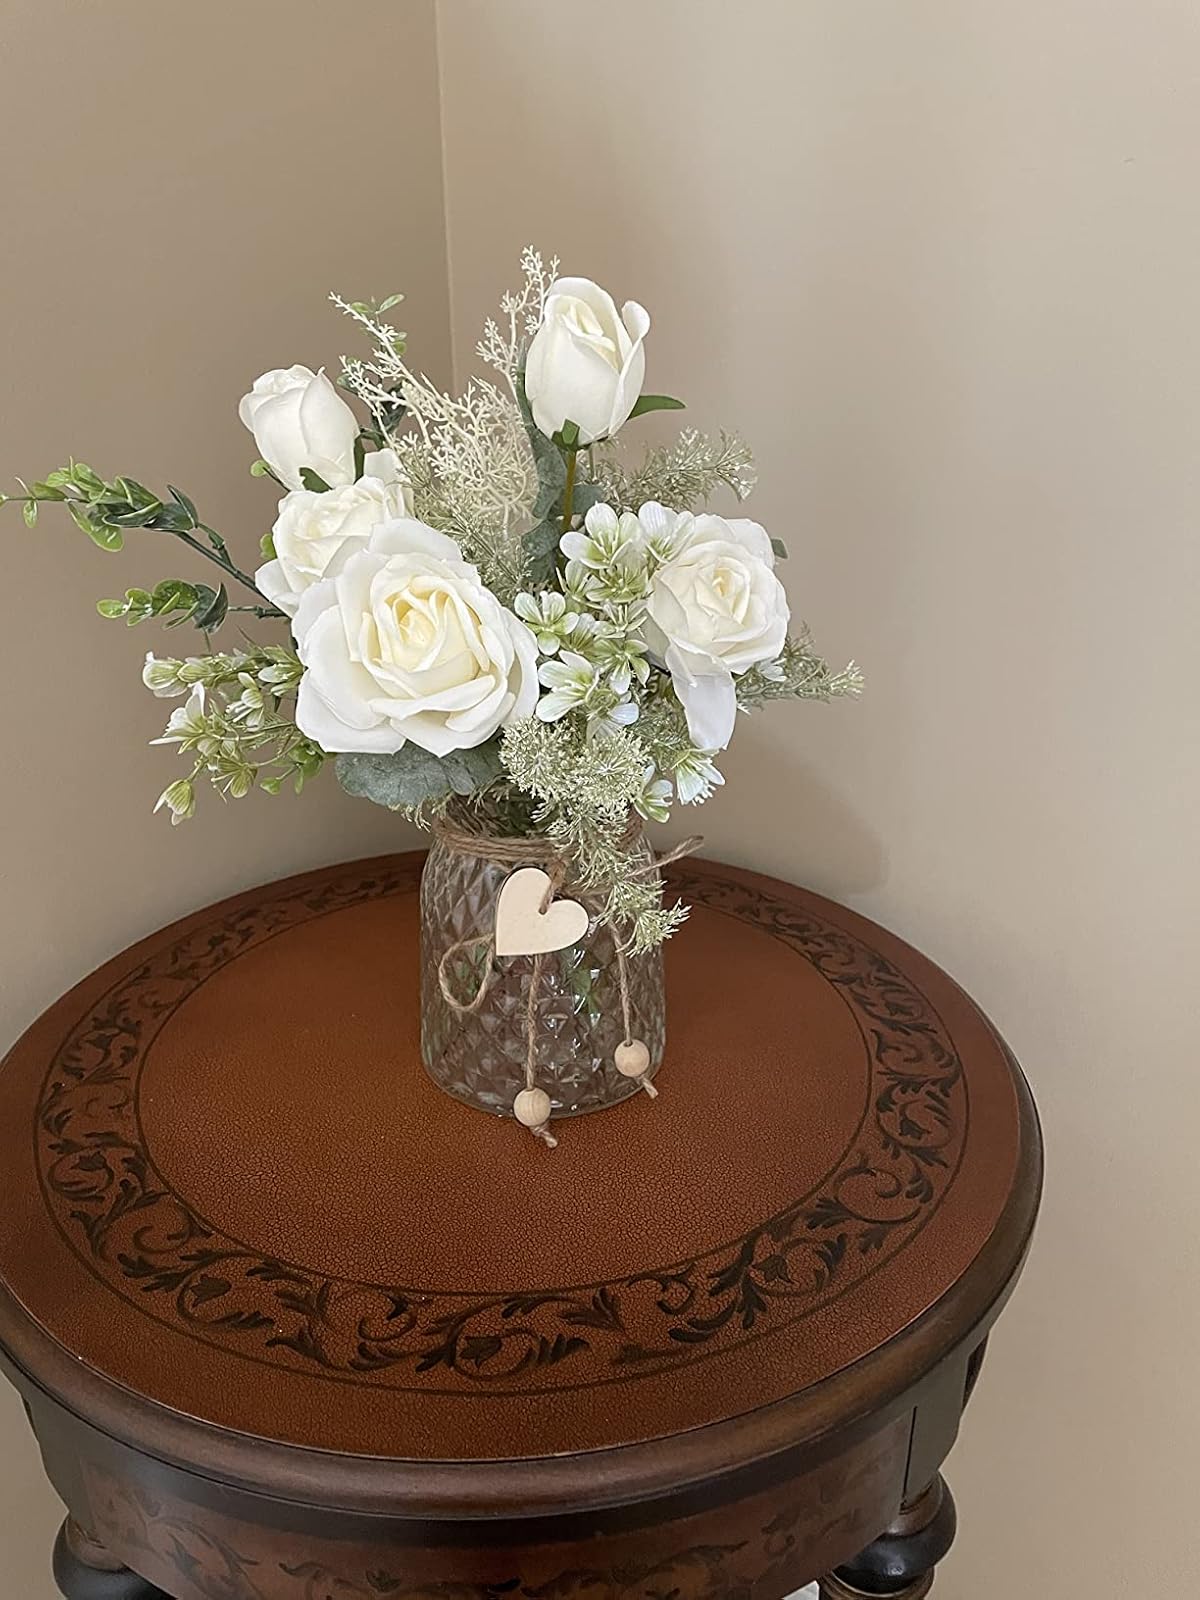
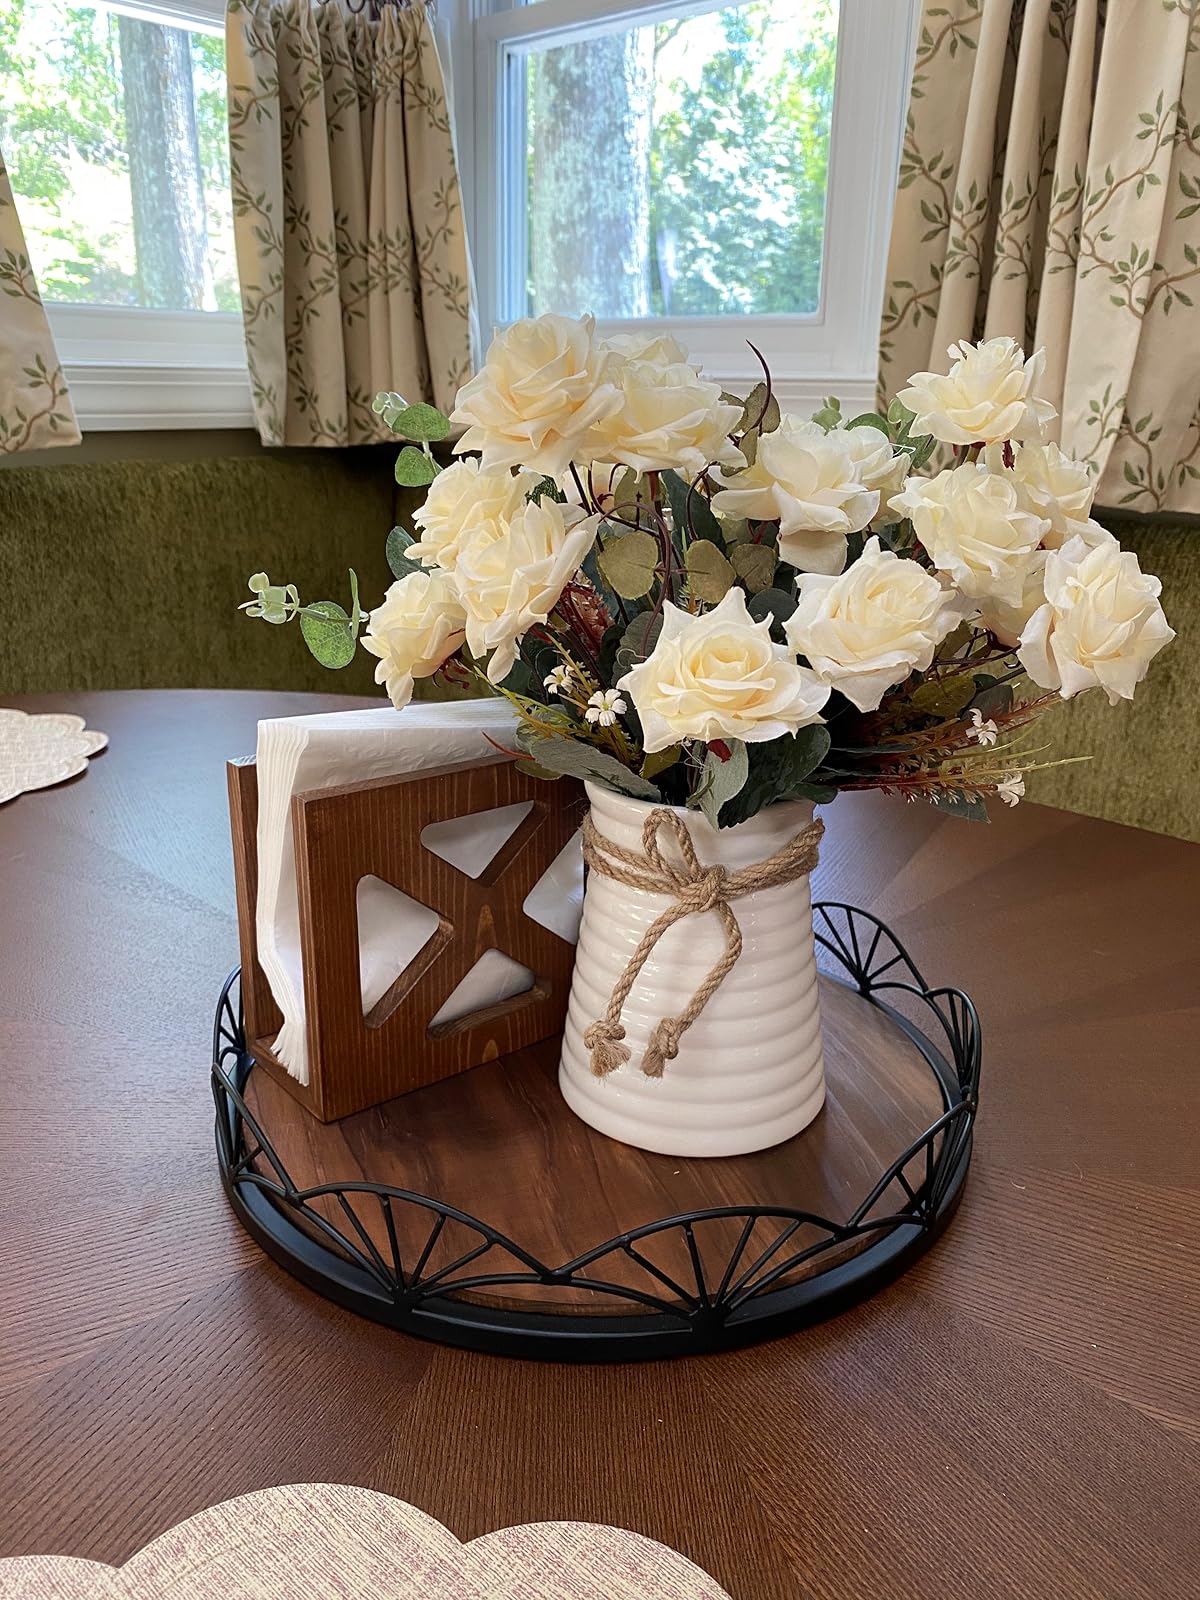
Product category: vase
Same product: no